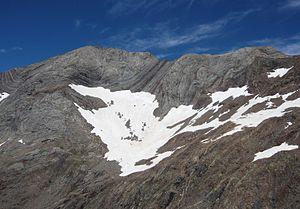
Pic d'Espadas, vu depuis la voie normale du Pic des Posets.
Le pic d'Espadas, ou pointe Llardaneta, se trouve à côté du pic Posets dans le massif du même nom, dans les Pyrénées aragonaises. Il s'agit du deuxième plus haut sommet du massif, et du dixième plus haut sommet des Pyrénées.